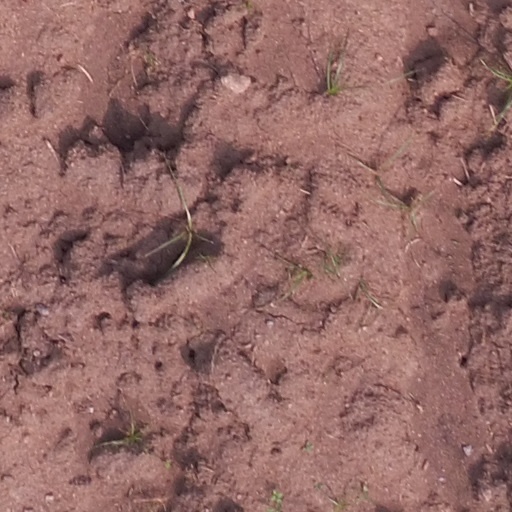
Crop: maize; corn